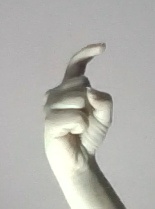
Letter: ra